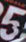
Number: 5